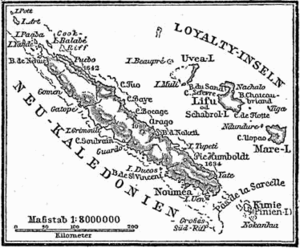
La Nouvelle-Calédonie est une collectivité française composée d'un ensemble d'îles et d'archipels d'Océanie, situés en mer de Corail et dans l'océan Pacifique Sud. L'île principale est la Grande Terre, longue de 400 km et comptant 64 km en sa plus grande largeur.